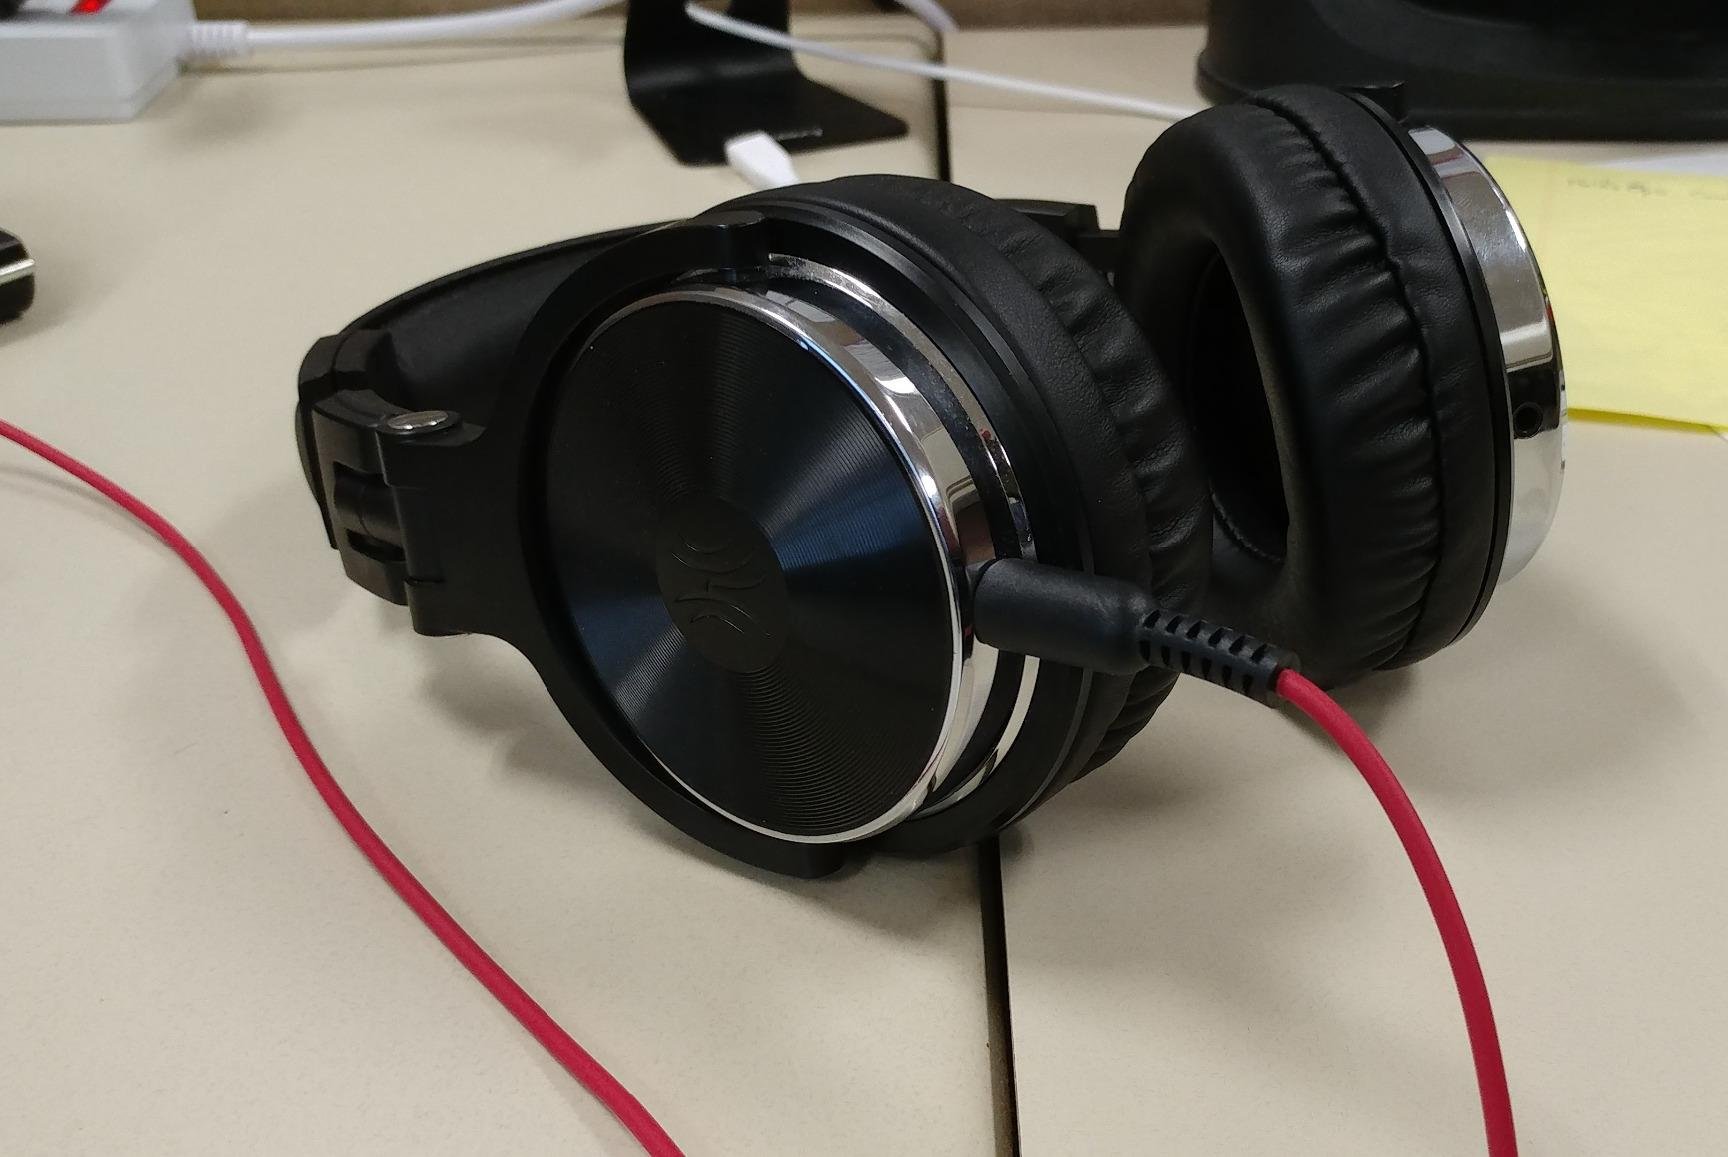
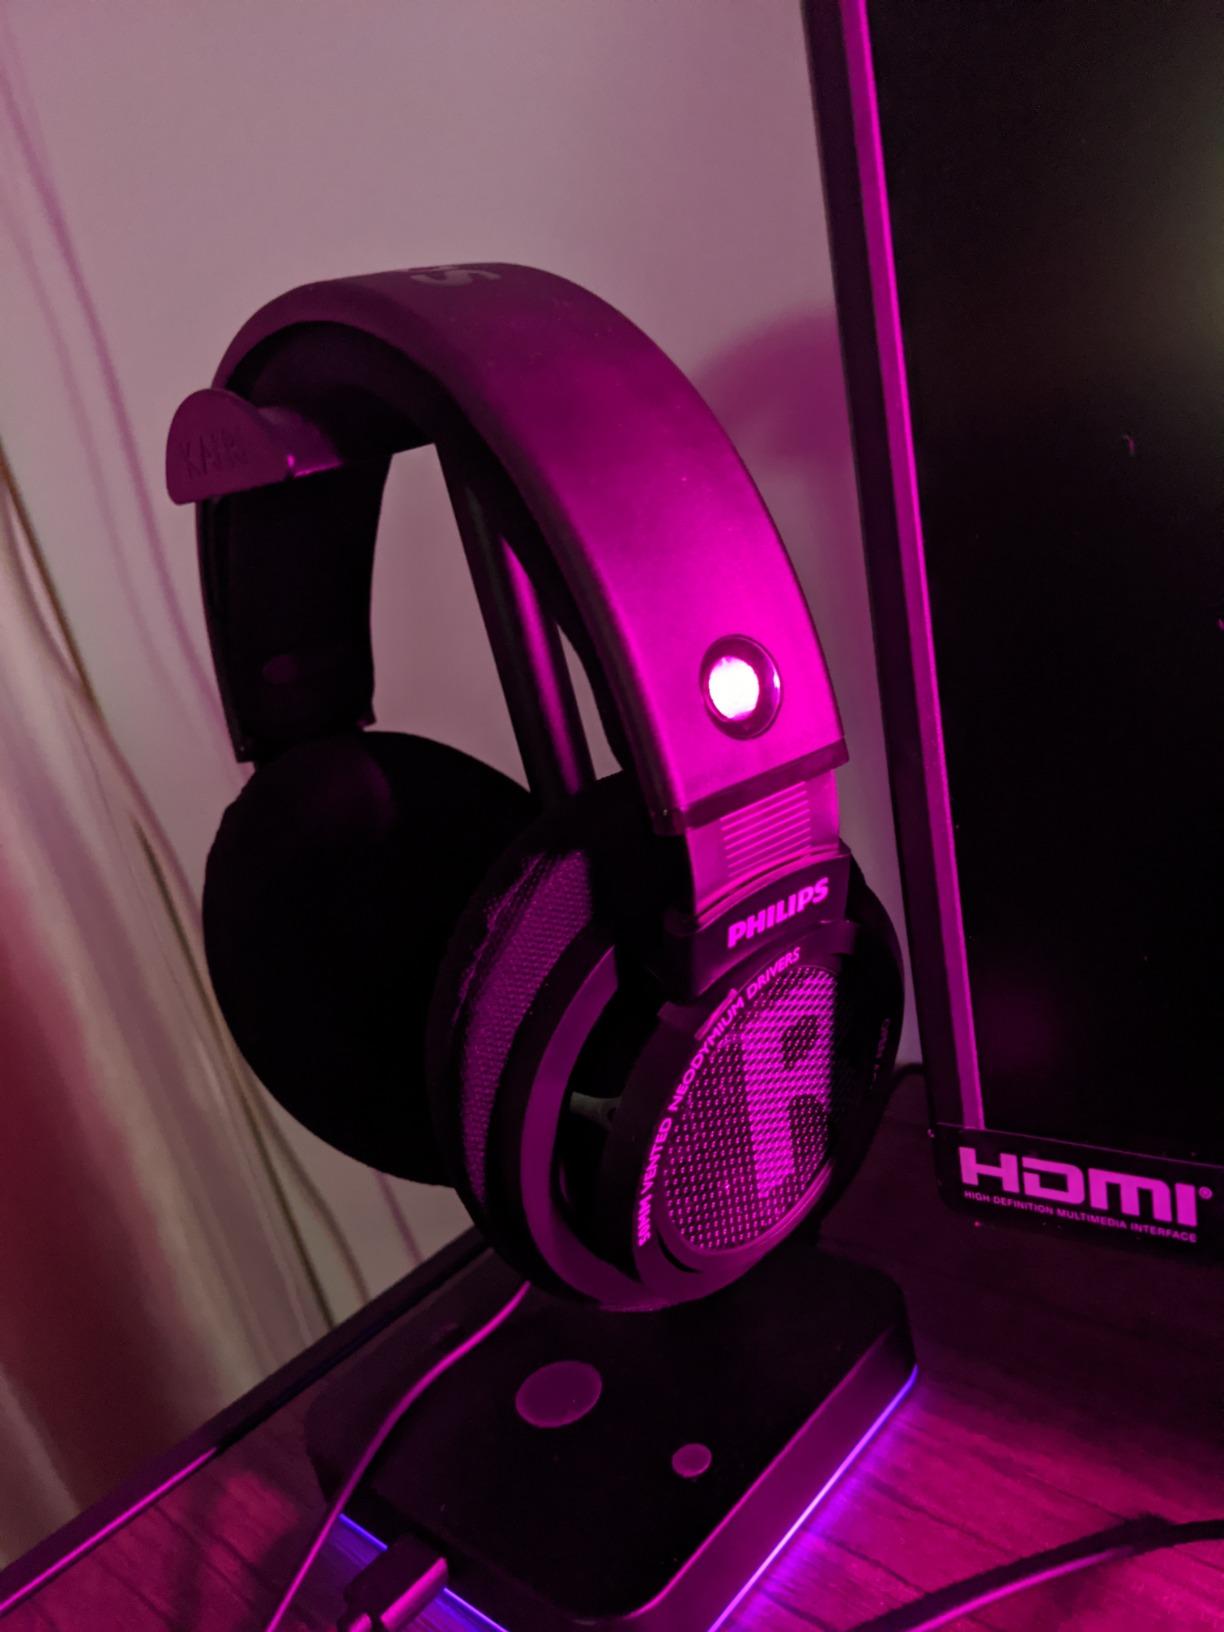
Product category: headphones
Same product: no